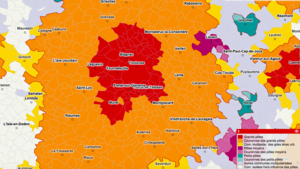
carte de l'aire urbaine toulousaine
La ville de Toulouse est organisée en différentes zones à peu près concentriques :